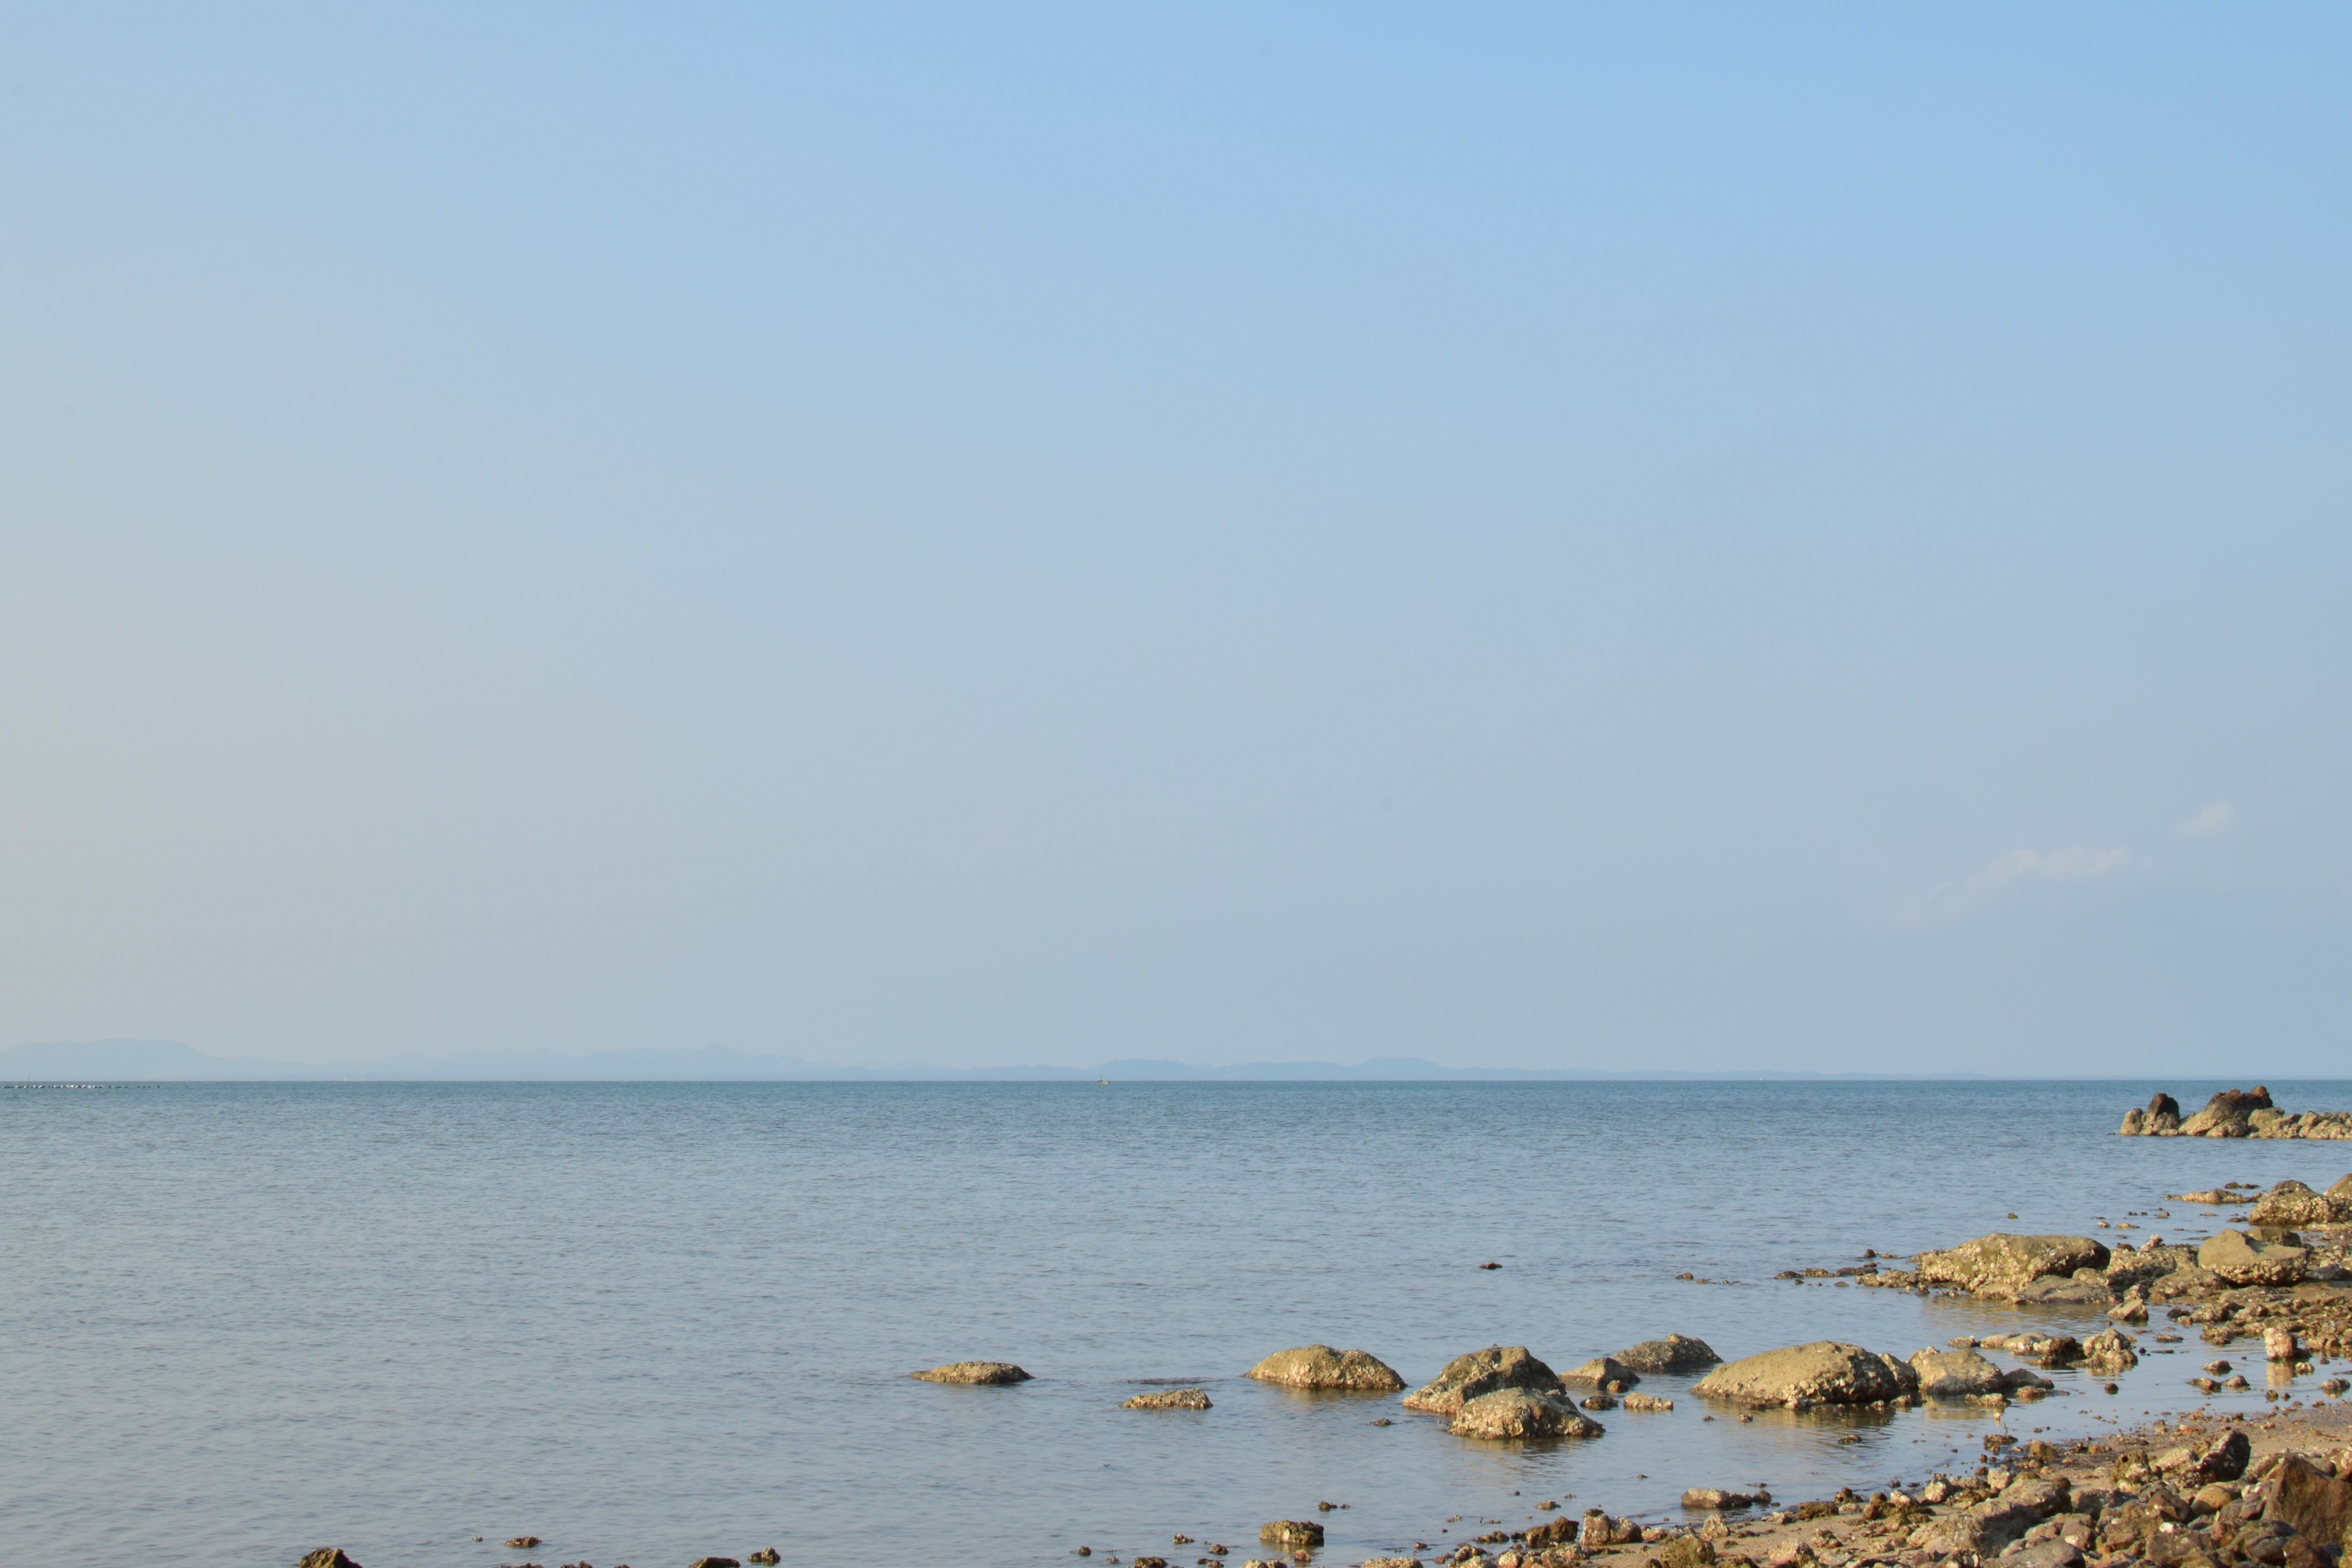
beach, sea, coast, sand, rock, ocean, horizon, sky, shore, wave, peace, bay, body of water, cape, the coast